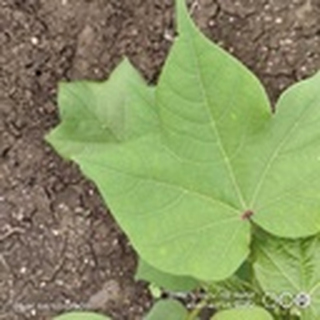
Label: healthy_cotton